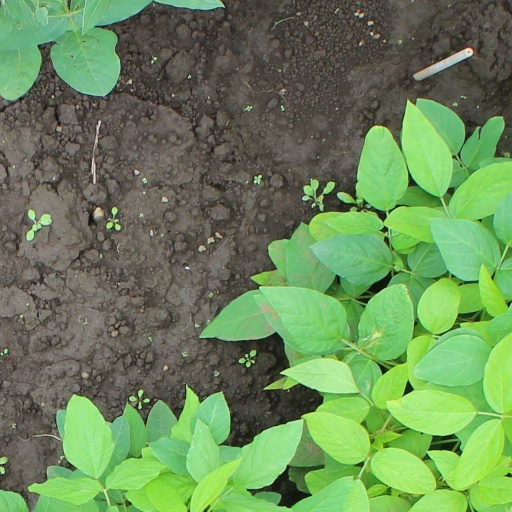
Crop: soybean